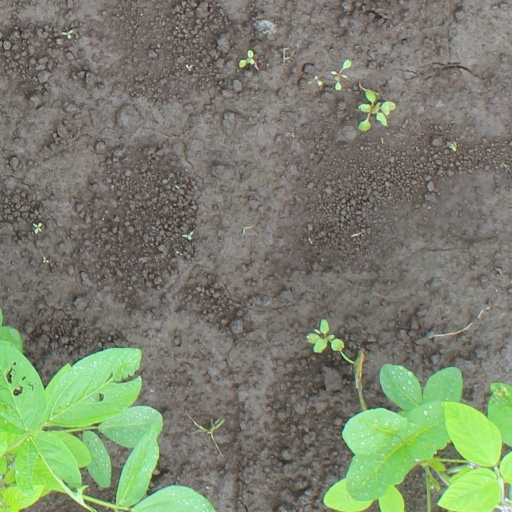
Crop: soybean